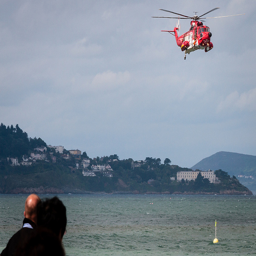
A helicopter is flying in over some water.
People watching a red helicopter over the water.
A helicopter flies over a bay while people look on.
Two people look out at a body of water as a helicopter flies over.
a red helicopter flies over the ocean while on lookers observe